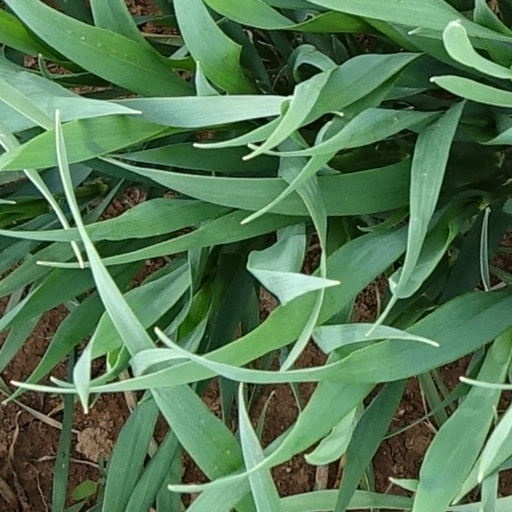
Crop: wheat